Fethi Okyar

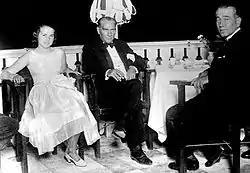
Atatürk, Okyar, and his daughter Nermin (Kırdar), 13 August 1930

On 8 December 1917 he was elected as a deputy of Istanbul in a by-election and left his ambassadorial post.